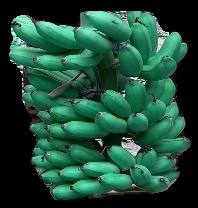
Variety: rasbale
Grade: grade1